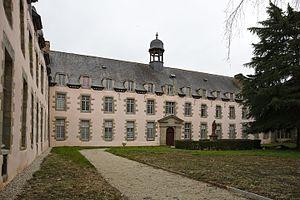
Abbaye de Saint-Méen à Saint-Méen-le-Grand. This building is inscrit au titre des Monuments Historiques. It is indexed in the Base Mérimée, a database of architectural heritage maintained by the French Ministry of Culture,
L'Abbaye de Saint-Méen est située sur la commune de Saint-Méen-le-Grand, département d'Ille-et-Vilaine, en région Bretagne, en France.